Plaintiff M70 v Minister for Immigration

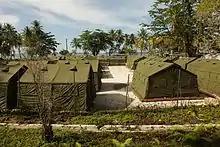

Julian Burnside QC (also at the LIV forum) remarked of the decision by saying it was 'safe to say that offshore processing is no longer an option for the Government'. In actuality, the Gillard Labor government responded the following year by reopening Manus island offshore detention facilities. This was in spite of those facilities being only recently shut down by the first Rudd government in 2008. These facilities were kept open after Rudd regained the office of Prime Minister from Gillard; and the Manus facility became a part of what was referred to as the 'PNG solution'. I.e. Labor's stated policy of preventing any asylum seeker arriving in Australia by boat from ever being domestically settled as refugees. Genuine refugees would be offered asylum in Papua New Guinea, whilst non-genuine asylum seekers would be repatriated, moved to a third country, or remain in indefinite detention. That policy was maintained by the subsequent Coalition government, and as of 2020 indefinite offshore detention at Manus Island remains as Australian Government policy.